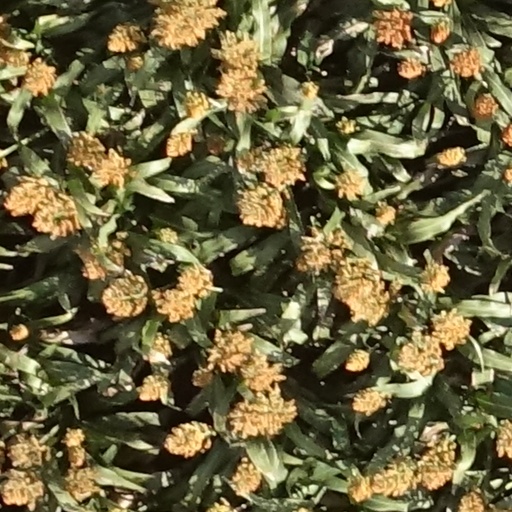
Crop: sorghum